Fox News Sunday

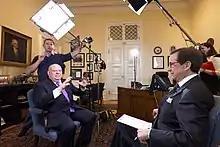
Chris Wallace interviewing Maryland governor Larry Hogan in 2015.

The program began on April 28, 1996, months prior to the launch of the network's sister cable news network Fox News Channel. Because Fox News was still building out its studio facilities, it aired during at that time from historic Washington venues until Fox News Channel launched and the news operation's Washington bureau was opened. The show was the first network news show to stream live on the Internet. The show was also the first to incorporate live user commentary. Users posted on an Internet BBS and the Internet Producer moderated by choosing and posting the comments in the screen's lower third. The show airs live at 9:00 a.m. Eastern Time, although many Fox stations can choose to broadcast it at a later time slot. The program is also rebroadcast on Fox News Channel the same day at 2:00 p.m ET and 2:00 a.m ET